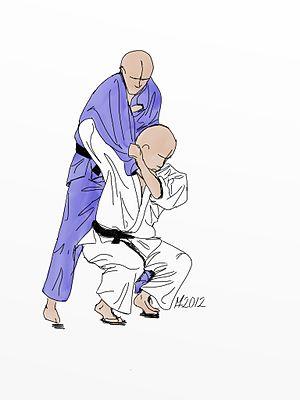
Morote-Seoi-Nage est une technique de projection du judo. C'est l'une des variantes de la technique Seoi-Nage